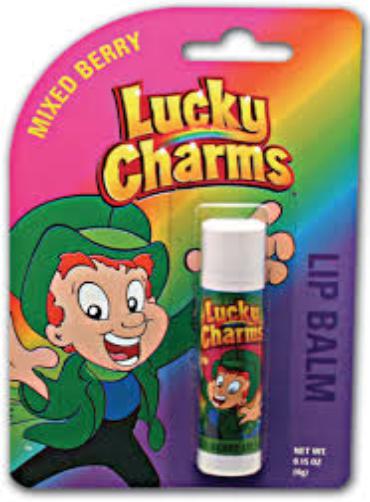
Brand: Lucky Charms
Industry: Food